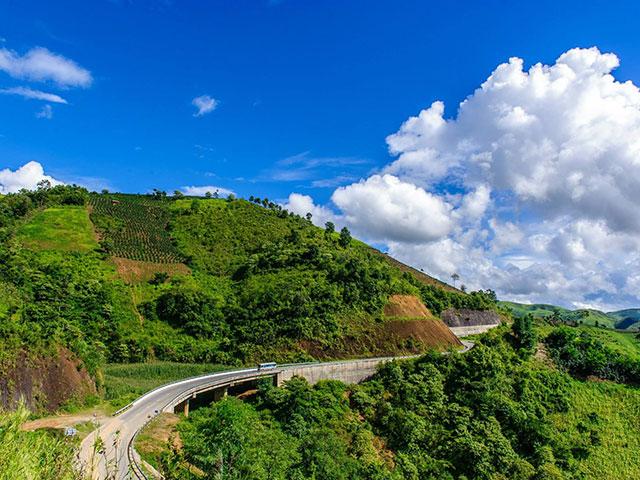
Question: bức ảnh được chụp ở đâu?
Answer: ở một con đồi